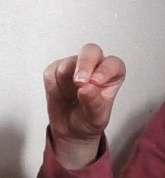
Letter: gaaf